Mary L. F. Ormsby

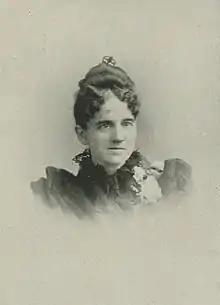
"A Woman of the Century"

Mary Louise Frost Ormsby (1845–1931), later Mary Frost Evans, was an American writer, editor, and educator involved in the peace movement.